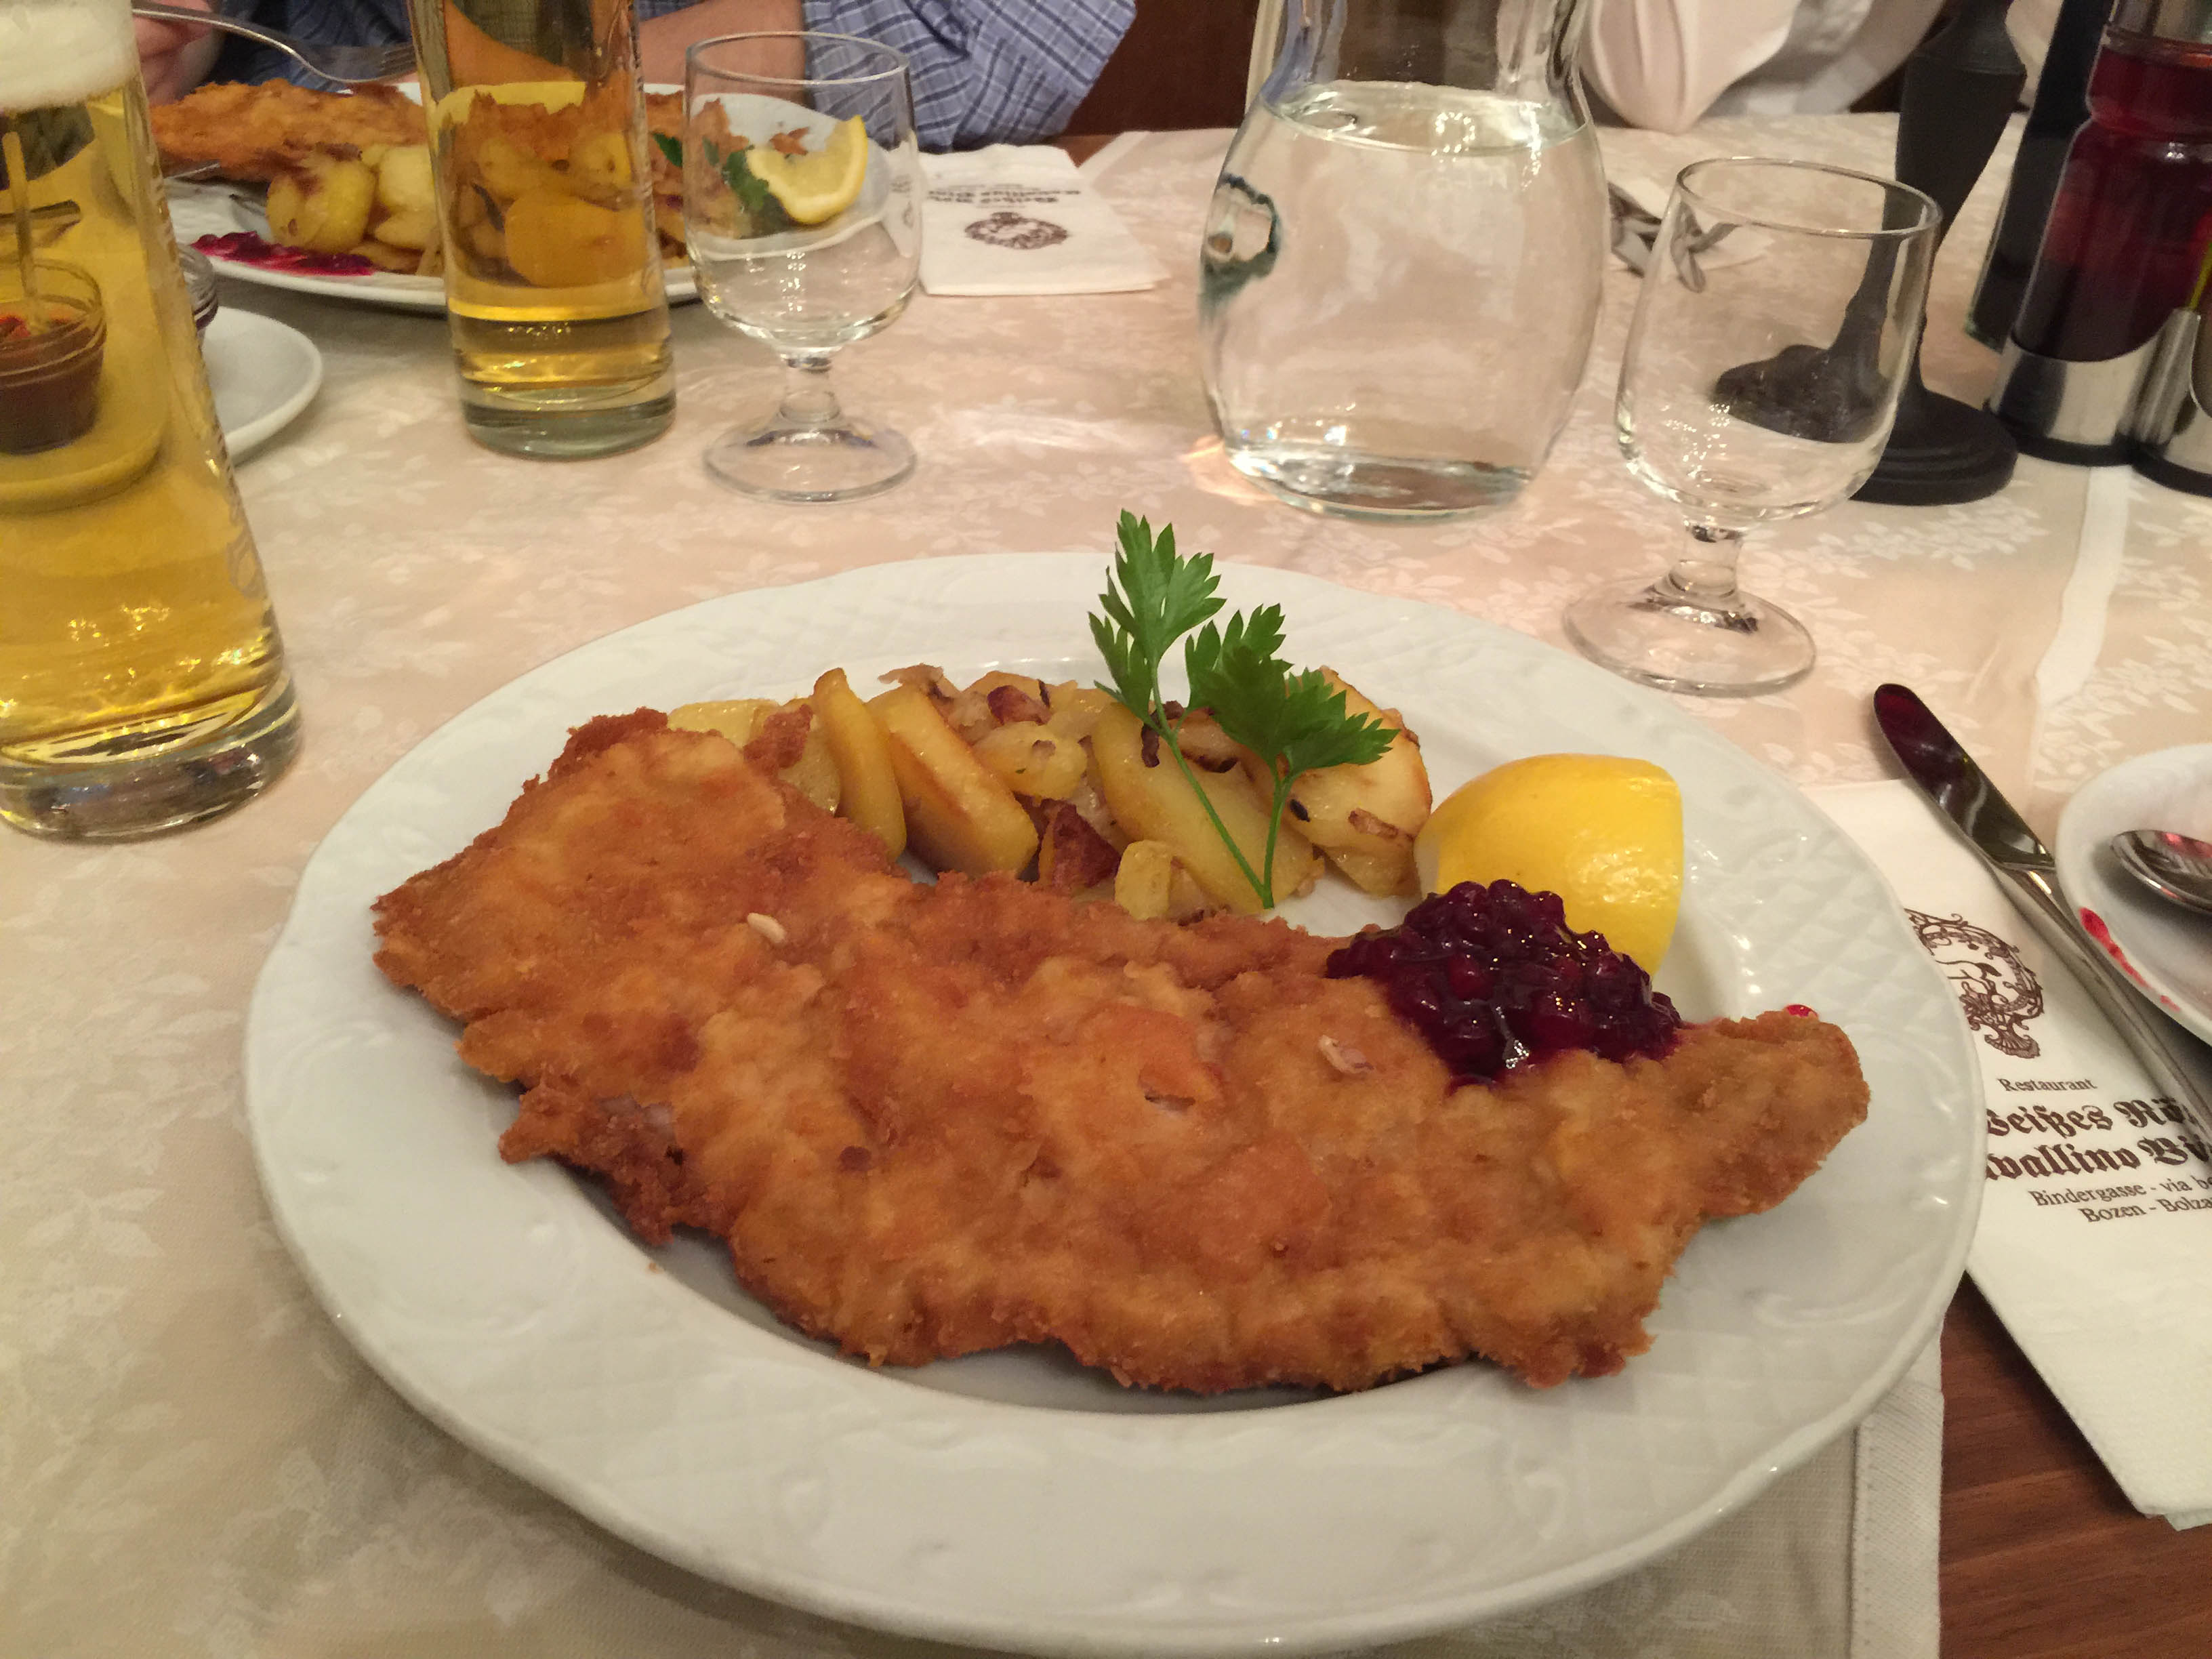
restaurant, dish, meal, food, fast food, meat, lunch, cuisine, dinner, supper, schnitzel, hors d oeuvre, fried food